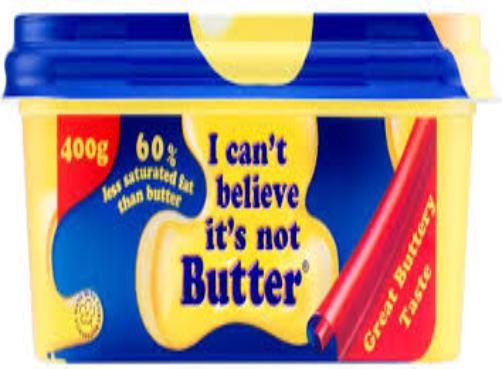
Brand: I Can't Believe It's Not Butter
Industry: Food